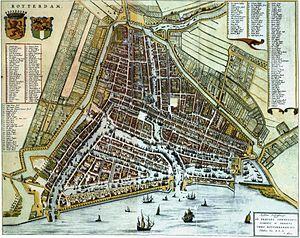
Stadsdriehoek est le quartier historique de la ville de Rotterdam, dans la province de Hollande-Méridionale. Il est situé dans l'arrondissement de Rotterdam-Centre.